The Model of Poesy

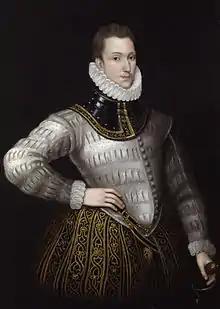
Philip Sidney’s crititical work in "An Apology for Poetry" (1595) was a key precedent for Scott's treatise, "The Model of Poesy" (1599).

The treatise of "The Model of Poesy" (1599) is in three sections; in the first section, Scott defines poetry and makes clear his debts to earlier theorists: